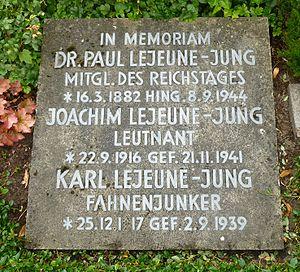
Paul Lejeune-Jung, né le 16 mars 1882 à Cologne et mort le 8 septembre 1944 à la prison de Plötzensee, de son vrai nom Paul Adolf Franz Lejeune dit Jung, est un économiste, syndic, homme politique et résistant allemand au nazisme